Battles of Latrun (1948)

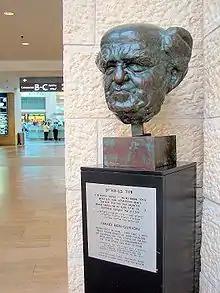
David Ben-Gurion, Tel Aviv's airport.

The first version of the battle of Latrun was contrived by David Ben-Gurion and his entourage.